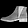
Label: Ankle boot